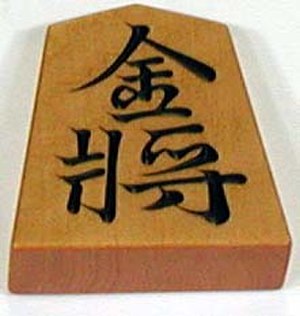
Shogi / Træk og typer af brikker / Guldgeneral
Guldgeneralen
Shogi er et japansk brætspil, der har en del ligheder med skak. En særegenhed ved shogi er, at når man slår en af modstanderens brikker, bliver den ens egen, og når man er i trækket, kan man sætte den ind på brættet i stedet for at flytte en af de brikker, der allerede er på brættet.